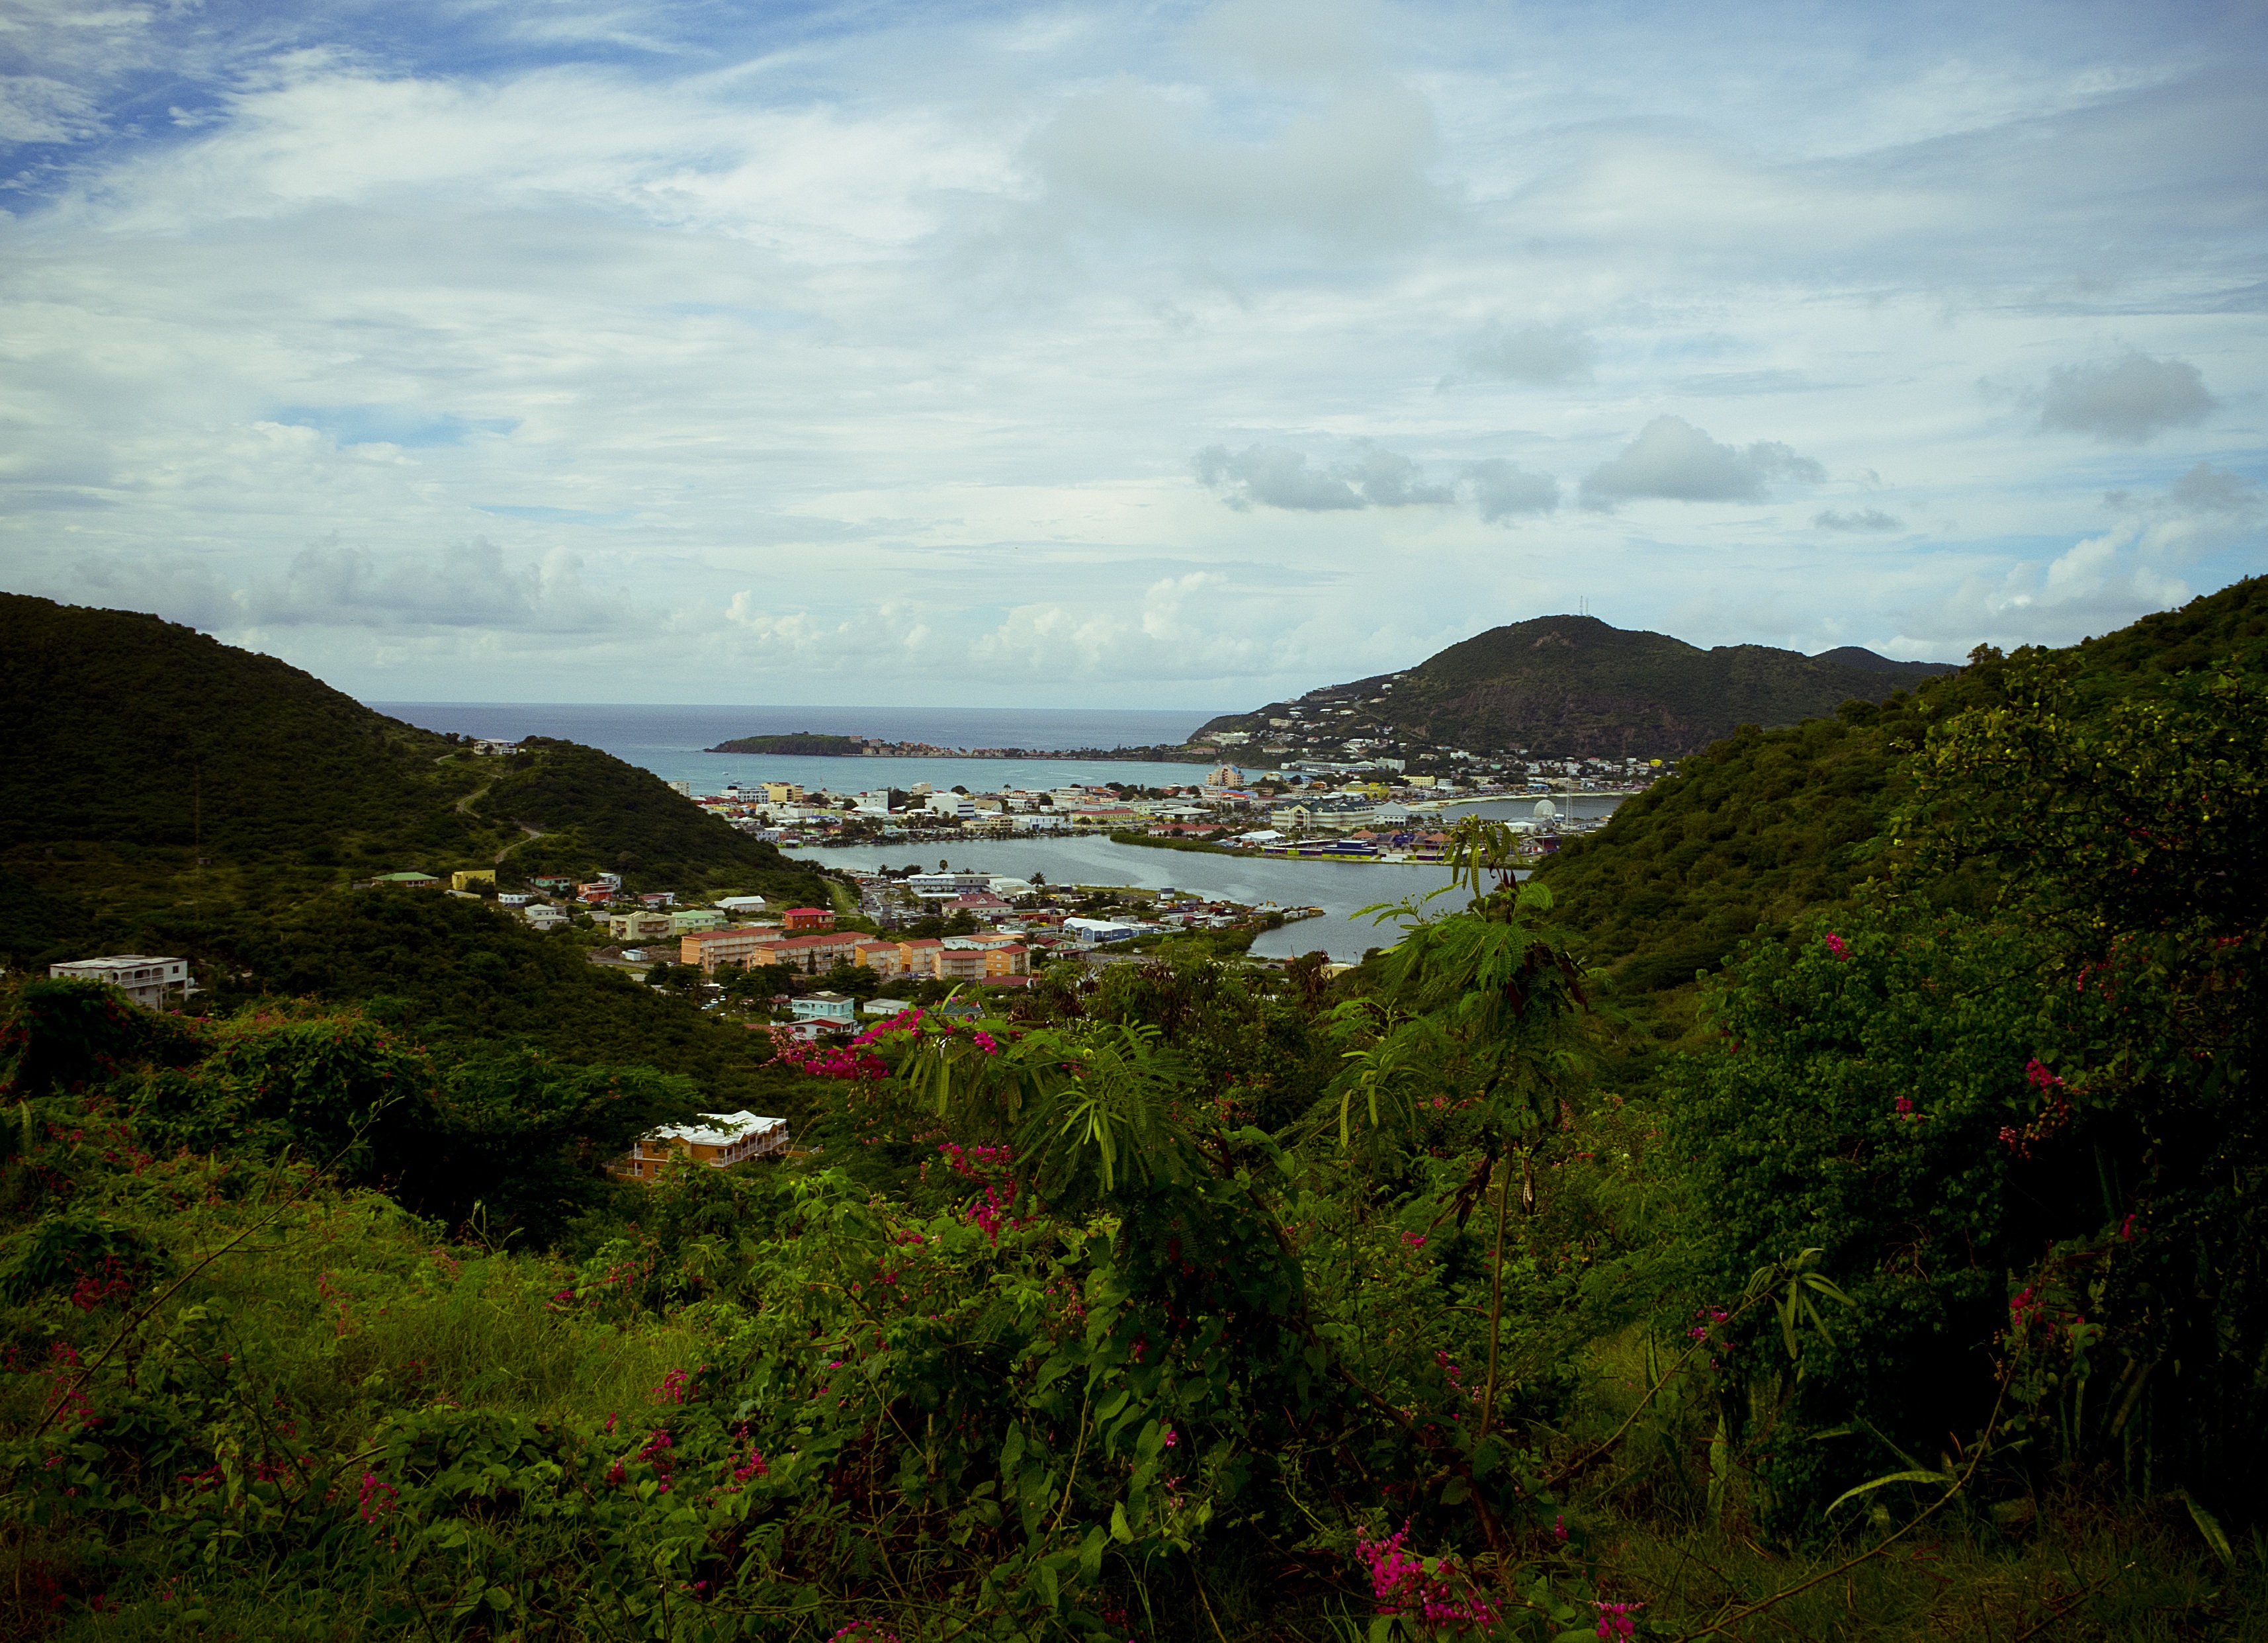
beach, landscape, sea, coast, nature, ocean, mountain, cloud, hill, shore, lake, river, mountain range, vacation, bay, island, fjord, body of water, loch, maarten, geographical feature, mountainous landforms